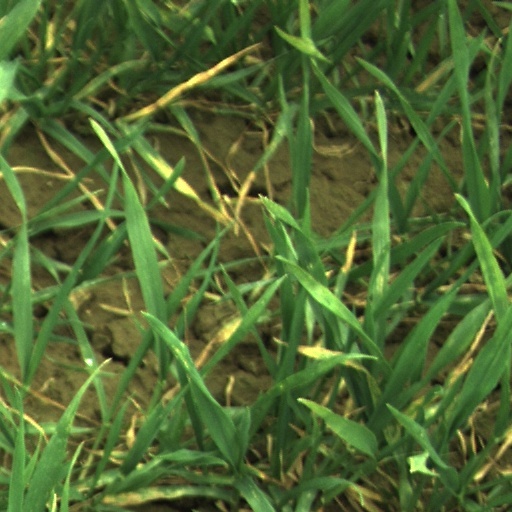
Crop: wheat